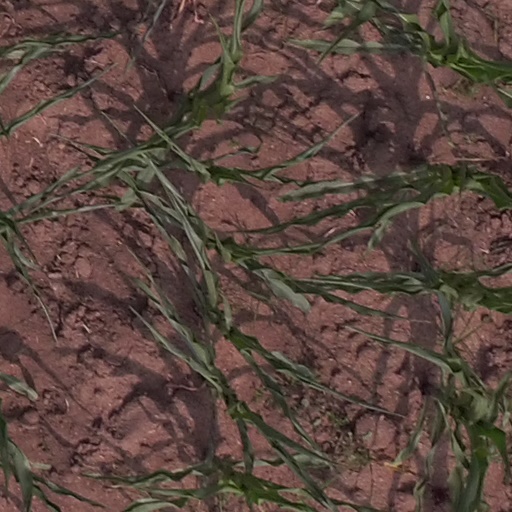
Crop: maize; corn